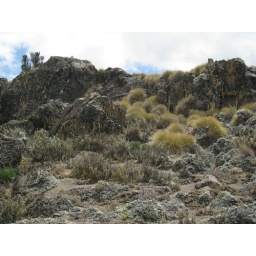
by this point, there was less ground cover and more moss-covered rocks